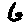
Label: 6